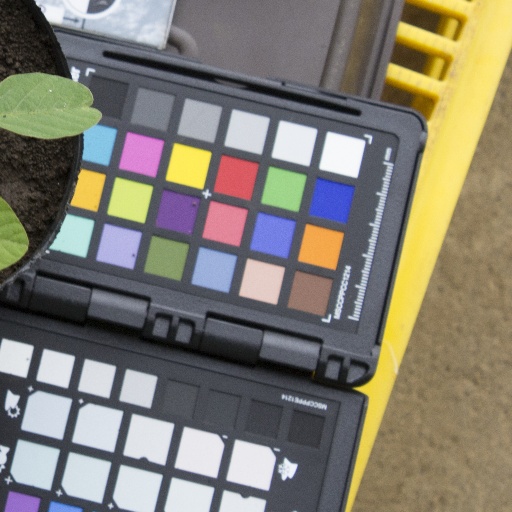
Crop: soybean